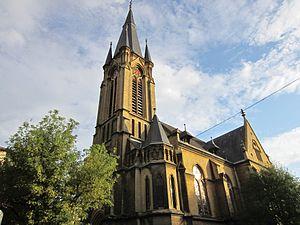
Montigny-lès-Metz est une commune française située dans le département de la Moselle.
Inventaire du patrimoine protestant de Lorraine classé par département et par lettre alphabétique de communes.
Le temple protestant de Montigny-lès-Metz est un édifice de culte, situé à l’angle de la rue de Pont-à-Mousson et de la rue des Loges, dans l’agglomération messine.
Le pays messin était, depuis au moins le XIᵉ siècle, une entité territoriale formée par les villages aux alentours de Metz au Moyen Âge relevant en partie de la ville de Metz et en partie de la principauté épiscopale de Metz. Depuis le XXᵉ siècle, on résume l'appellation de pays messin à l'arrondissement de Metz.